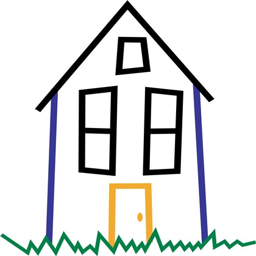
picture of a stick house